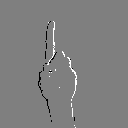
ASL letter: d